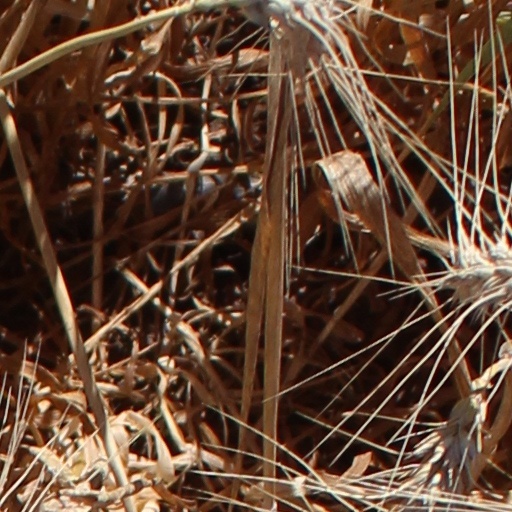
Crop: wheat